Newton Union Schoolhouse

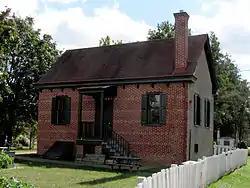
Newton Union Schoolhouse

The Newton Union Schoolhouse, also known as Champion School, in Haddon Township, Camden County, New Jersey, United States, was a one-room schoolhouse that was built in 1821. It was listed on the National Register of Historic Places in 1988.